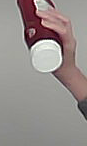
Product: heinz_ketchup